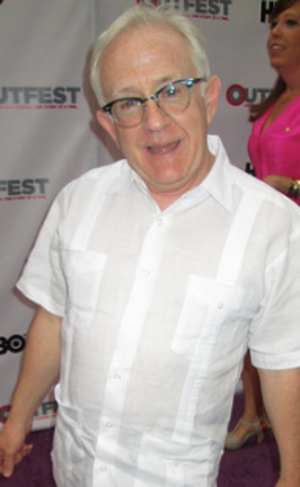
American Horror Story: Coven est la troisième saison de la série-télévisée d'anthologie horrifique de FX, American Horror Story. La série a été renouvelée pour une troisième saison le 15 novembre 2012. Elle a été diffusée pour la première fois le 9 octobre 2013 et s'est terminée le 29 janvier 2014.
Leslie Jordan est un acteur et dramaturge américain né le 29 avril 1955 à Chattanooga.